Jürg Marmet

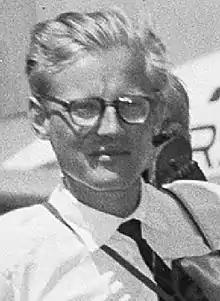
Jürg Marmet 1956

Jürg Marmet (14 September 1927 – 8 March 2013) was a Swiss mountaineer. Marmet was part of the first two-man Swiss team which climbed Mount Everest in 1956. (Prior to this, only Sir Edmund Hillary and Tenzing Norgay had successfully climbed the mountain in 1953). Marmet and his climbing partner, Ernst Schmied, became the third and fourth people (and the second two-man team) to reach Mount Everest's summit on 23 May 1956. He was also one of the first Swiss citizens to climb to the top of Mount Everest. Marmet and Schmied narrowly beat the next Swiss team to the top: The next day, the next two-man Swiss expedition of Hansruedi von Gunten and Dölf Reist reached the top of the mountain on 24 May 1956. Marmet and Schmied were also the first Swiss to ascend Lhotse in 1956.